Kingdom of Setul Mambang Segara

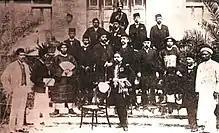
Kedah and Setul nobility, .

In 1892, Setul was returned to Kedah. Nonetheless, Kedahan sovereignty over Setul was gradually eroded by the Siamese. By 1902, it was evident that Ku Din held full-autonomous power over Setul against Kedah.